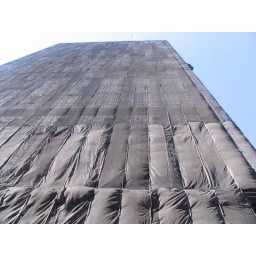
Damaged building next to ground zero being deconstructed in New York City.